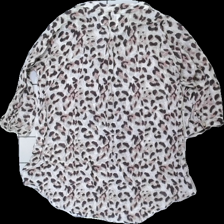
View: back
Type: Shirt
Category: Ladies
Brand: Not in the list
Brand text on label: fira
Colors: Grey, Purple, Pink
Material: 100% viscose
Pattern: Animal print
Cut: Regular
Size: L
Season: All
Damage location: top left
Damage 2 location: top right
Damage 3 location: bottom left
Price range: 50-100
Recommended usage: Reuse
Description: leopardmönstrad skjorta